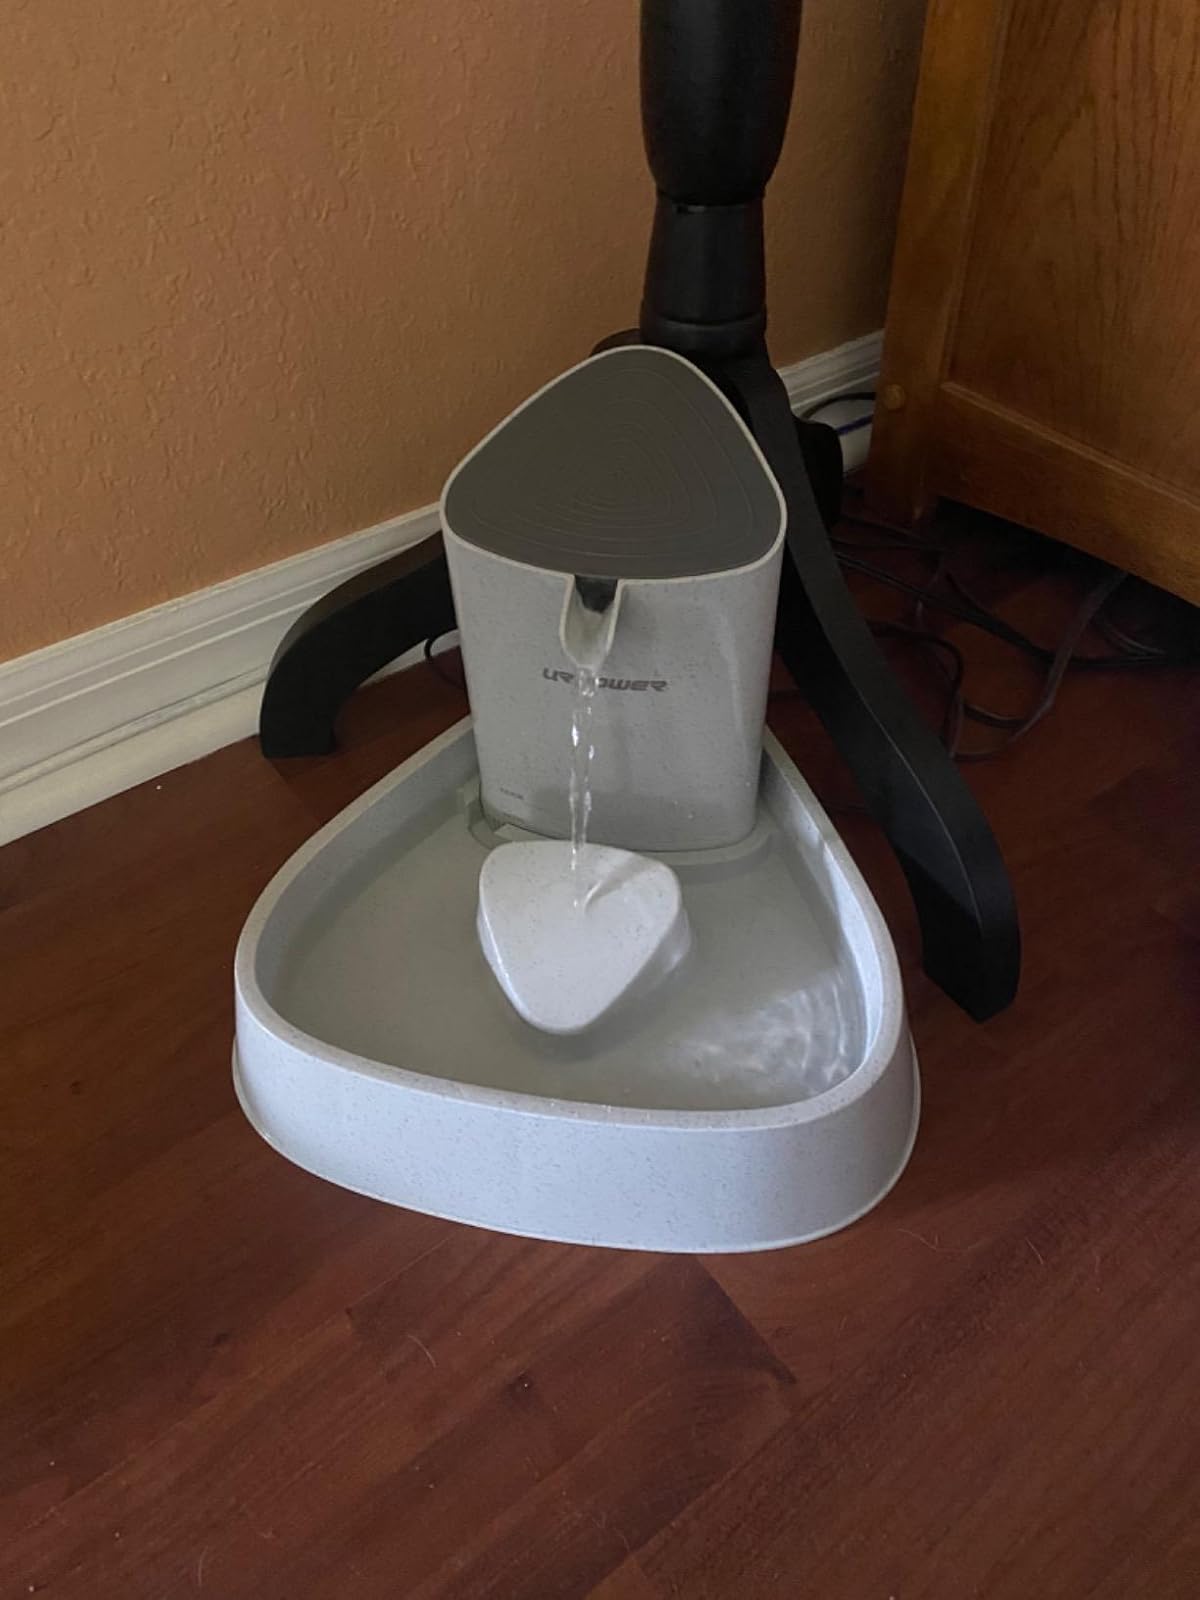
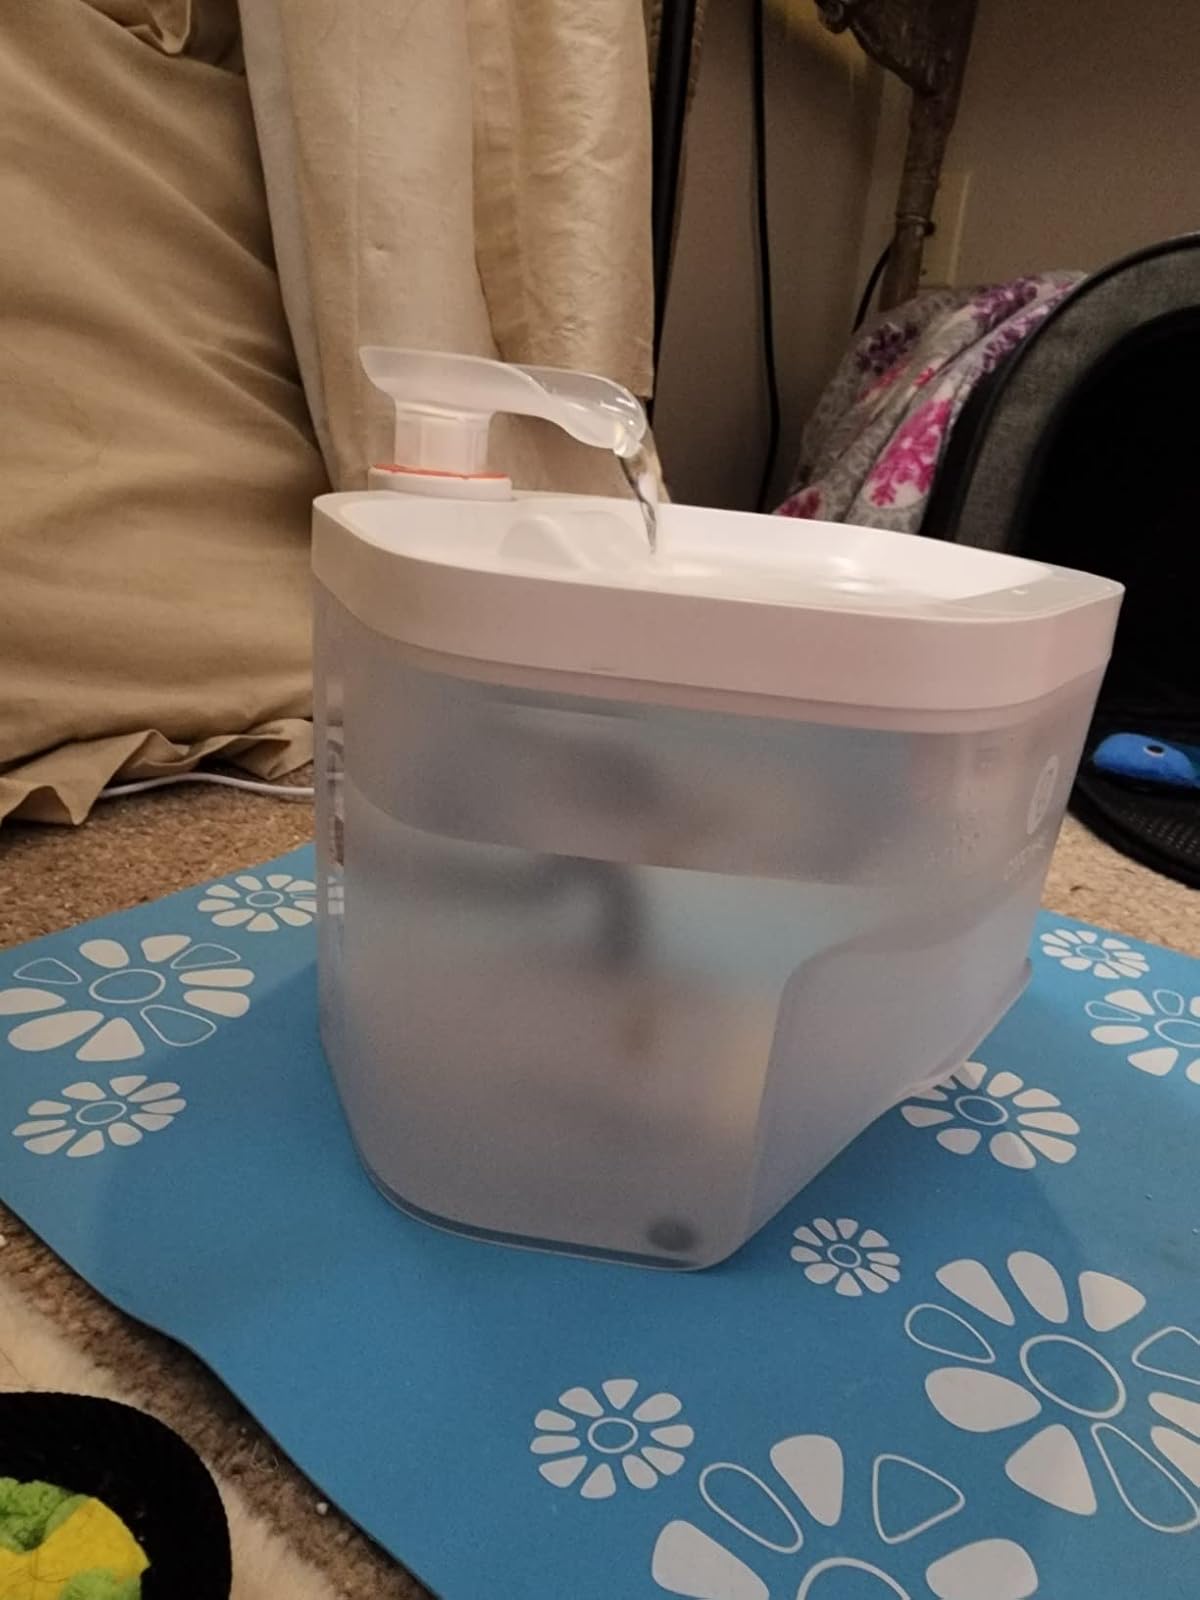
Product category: items_bowl
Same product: no